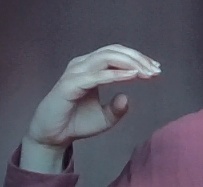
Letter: jeem